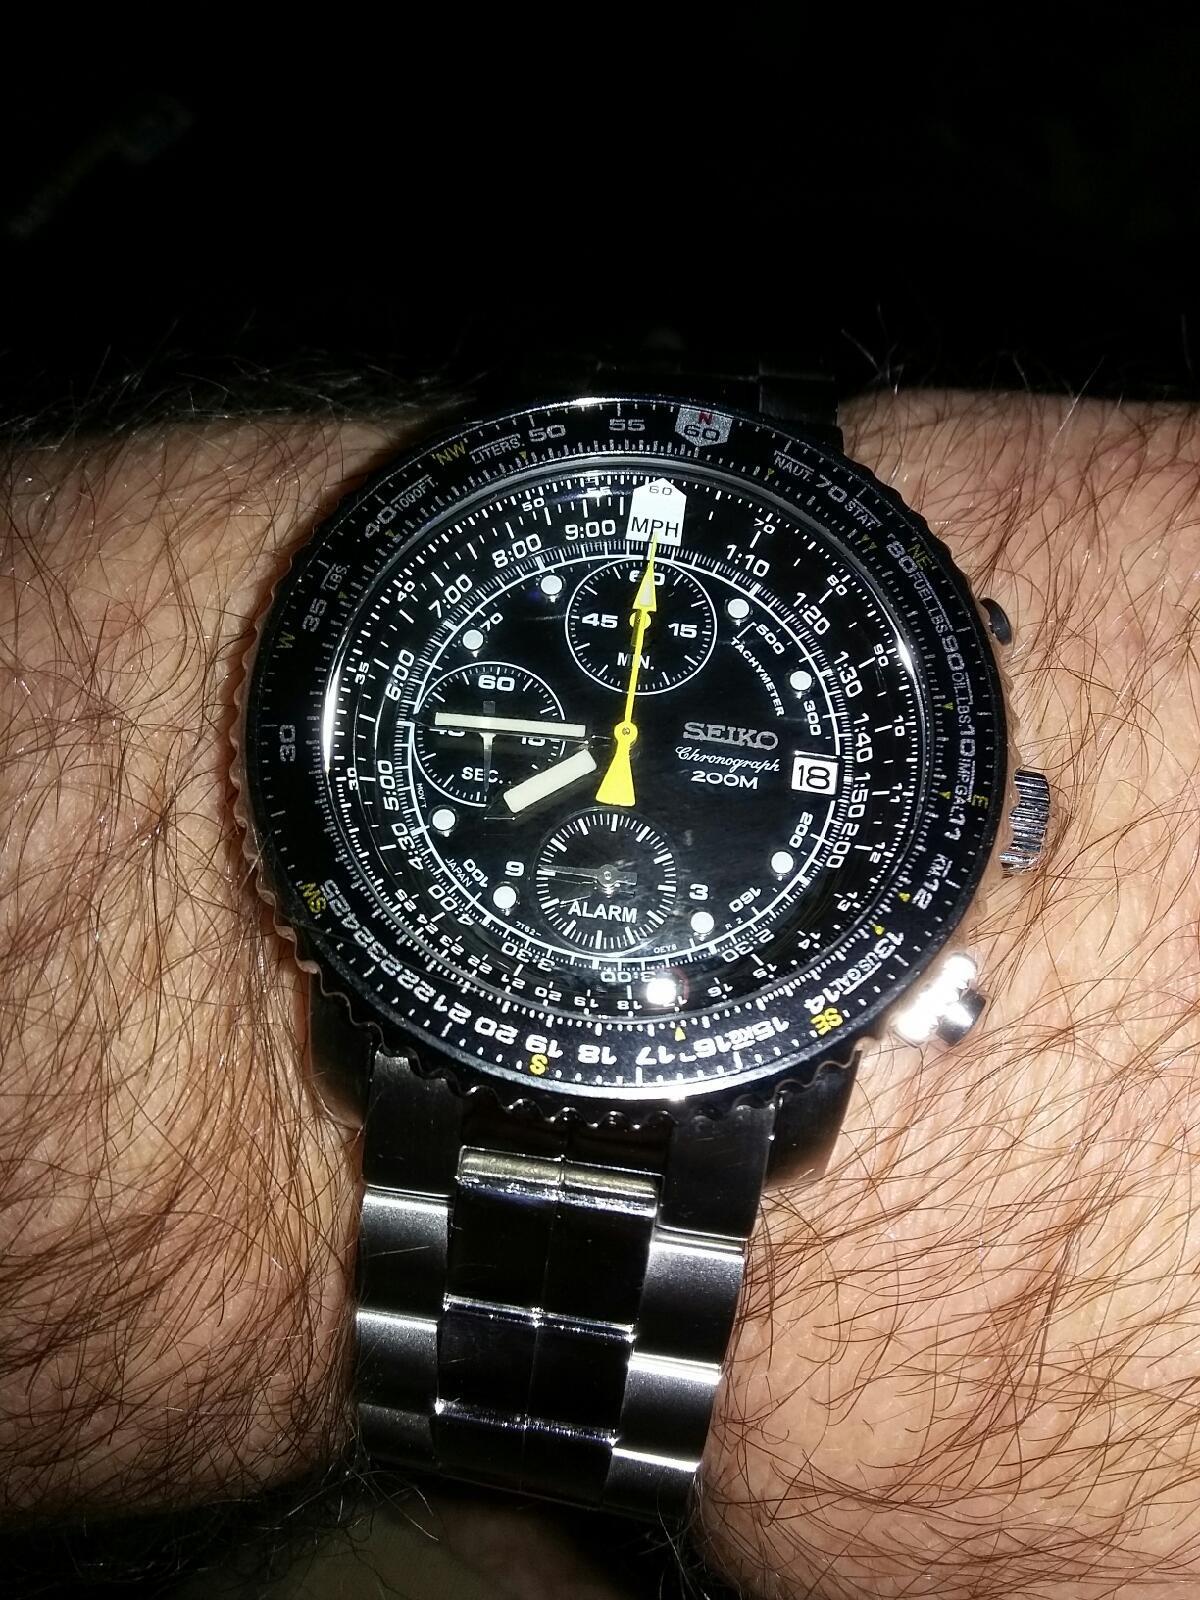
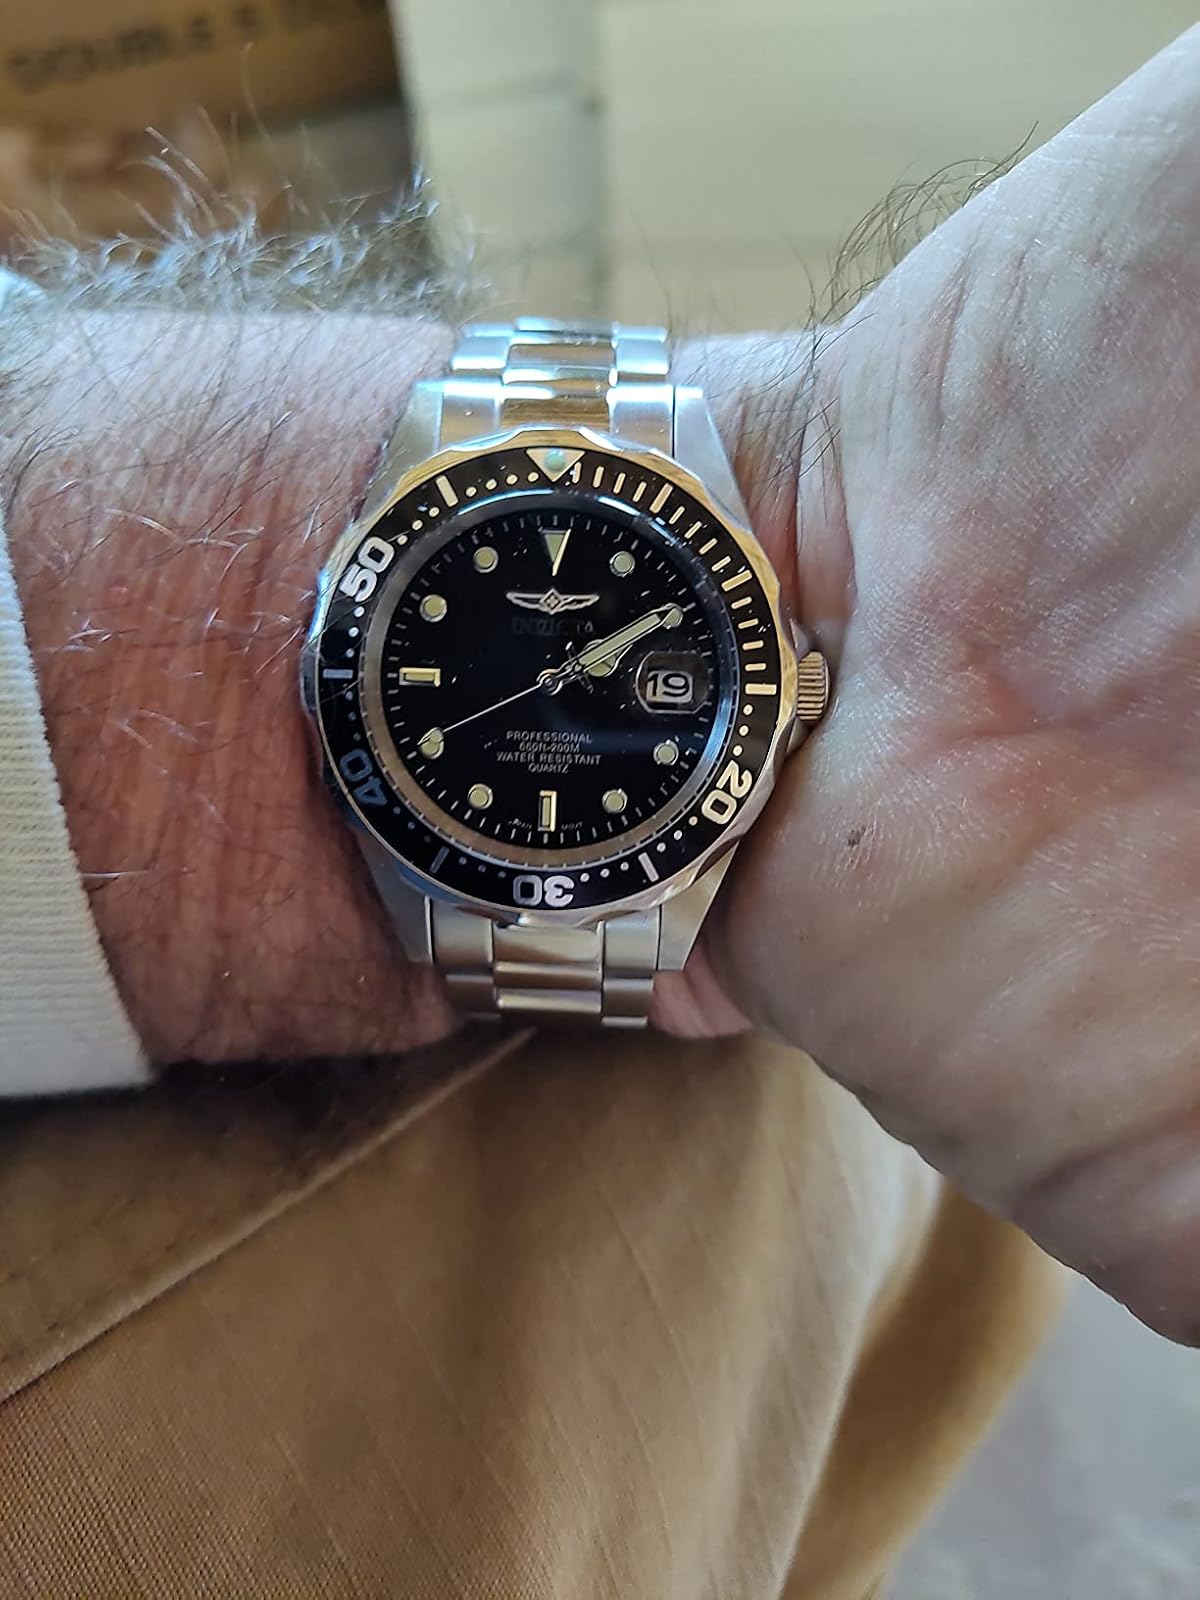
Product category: accessories_watch
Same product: no